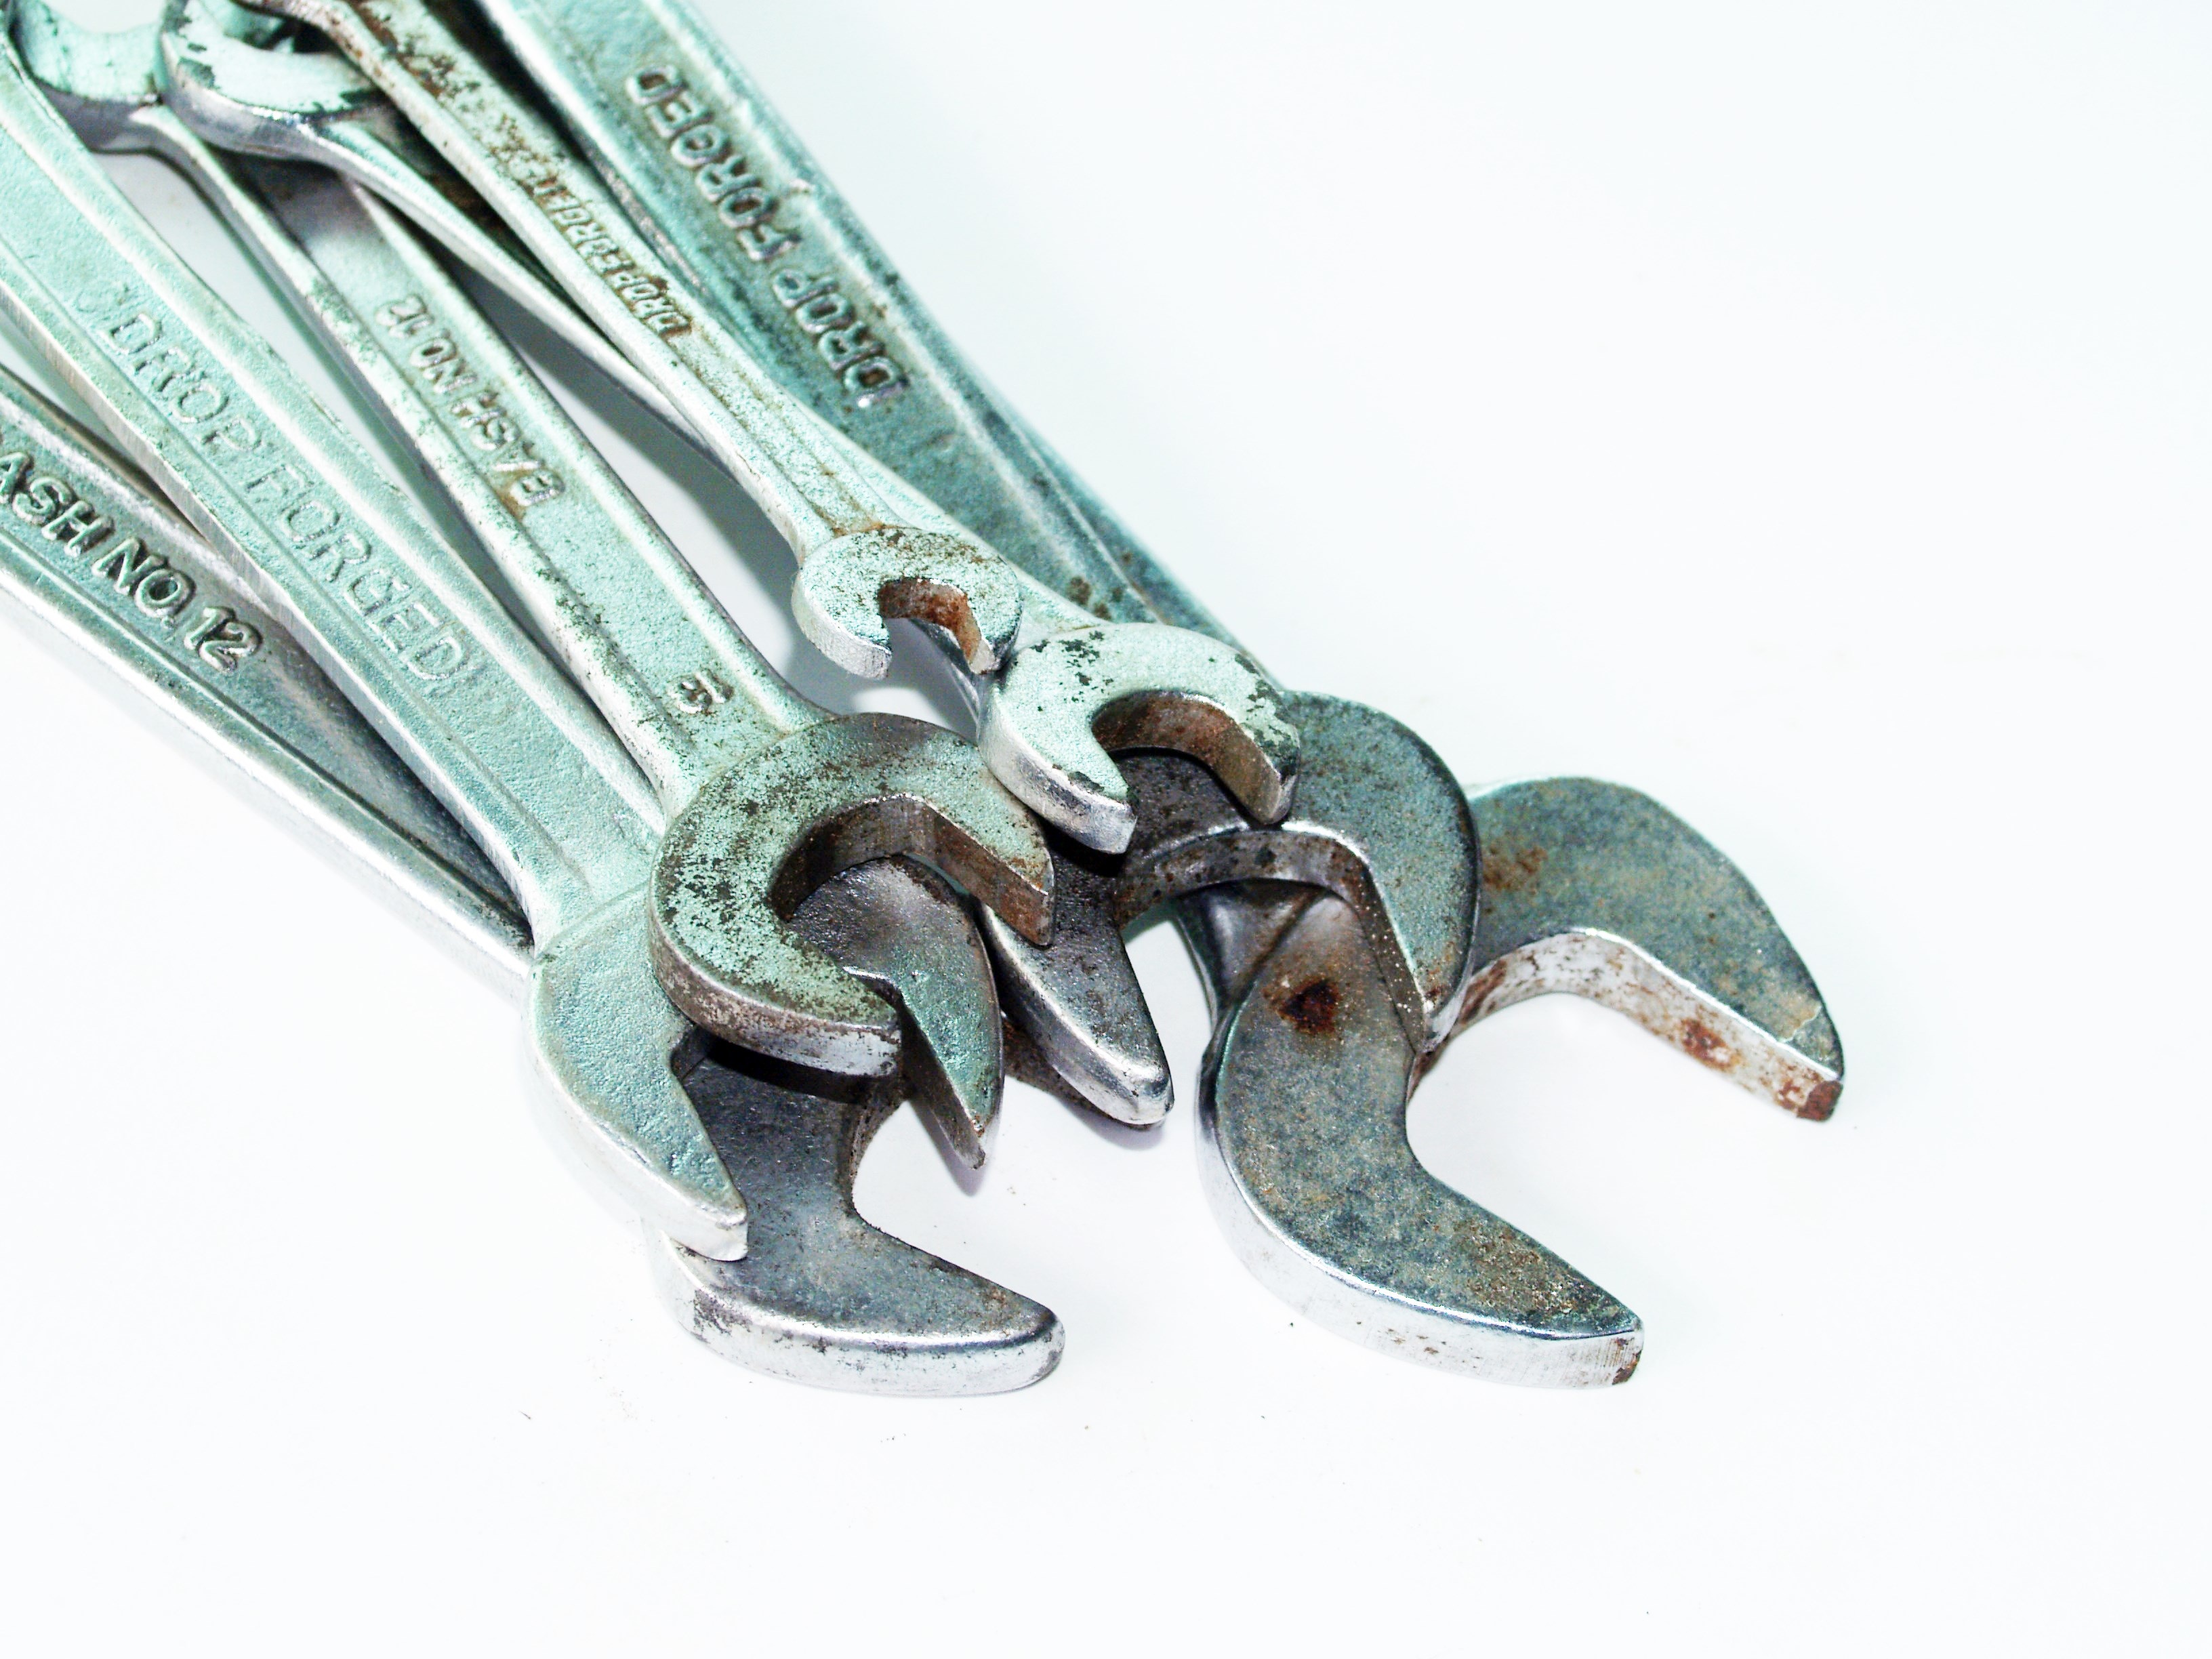
work, hand, technology, white, isolated, workshop, steel, construction, repair, toolkit, hammer, equipment, key, metal, money, industrial, industry, professional, set, craft, closeup, jewellery, chrome, background, silver, level, tools, currency, wrench, pliers, manual, kit, shiny, instruments, fix, many, screwdriver, assortment, mechanic, maintenance, construct, allen, vanadium, several, handyman, improvement, spanner, repairman, ratchet, fashion accessory